Snowmaking

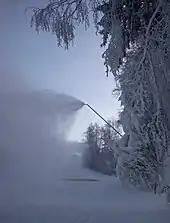
Snow lance used at Flottsbro in Stockholm

Smaller versions of the snow machines found at ski resorts exist, scaled down to run off household size air and water supplies. Home snowmakers receive their water supply either from a garden hose or from a pressure washer, which makes more snow per hour. Plans also exist for do-it-yourself snowmaking machines made out of plumbing fittings and special nozzles, or pressure washer nozzles. Pressurized air is typically supplied from standard air compressors.